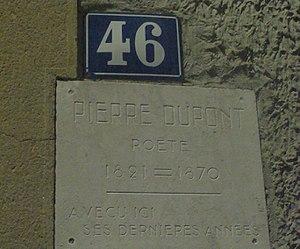
Plaque apposée sur la maison où mourut Pierre Dupont, à la Croix-Rousse (Lyon, 1er)
Pierre Dupont est un chansonnier, poète et goguettier français né le 23 avril 1821 et mort le 25 juillet 1870 à Lyon.